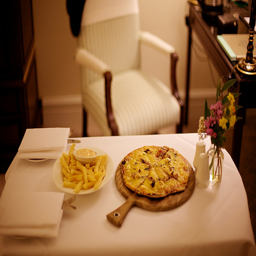
A pizza sitting on top of a cutting board.
A room service pizza and an order of fries rest on a linen tablecloth.
A plate of fries and a pizza being served for a meal.
A pizza and order of french fries served on white linen tablecloth.
A room service trolley with a pizza and a plate of fries.